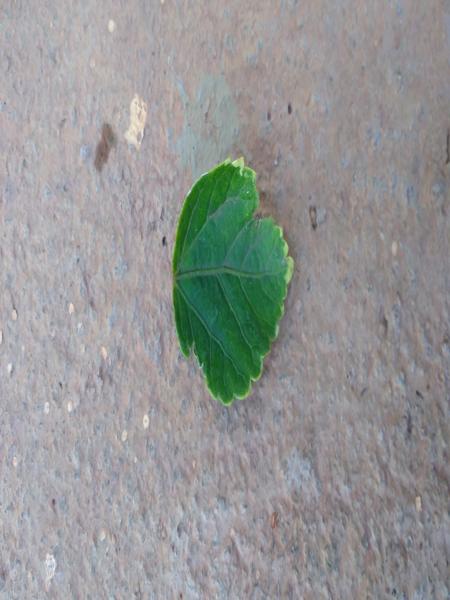
Plant: Hibiscus